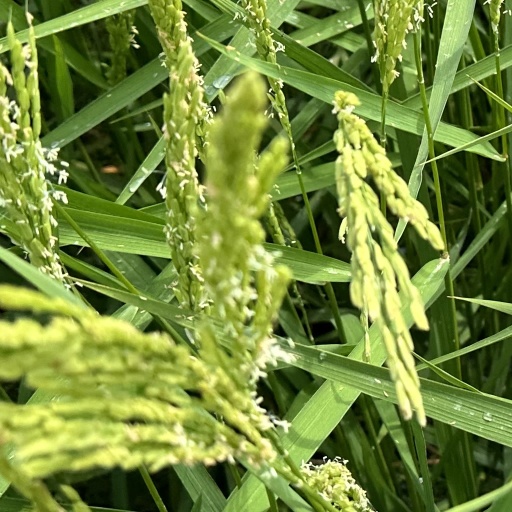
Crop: rice